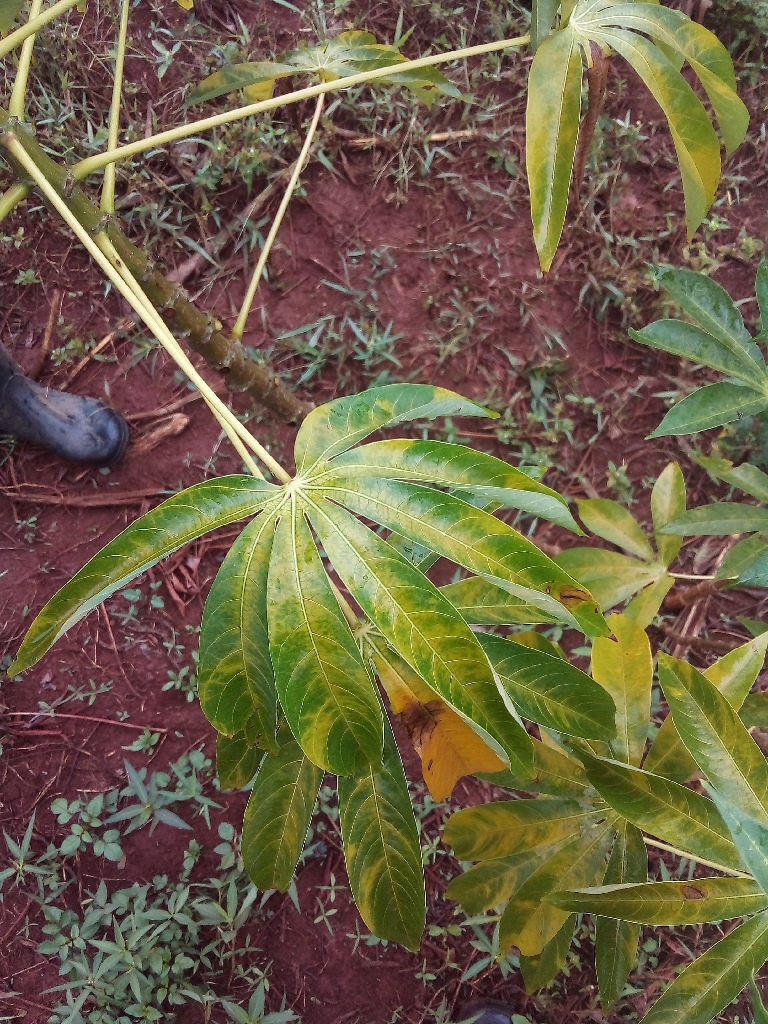
Label: cassava brown streak disease (cbsd)